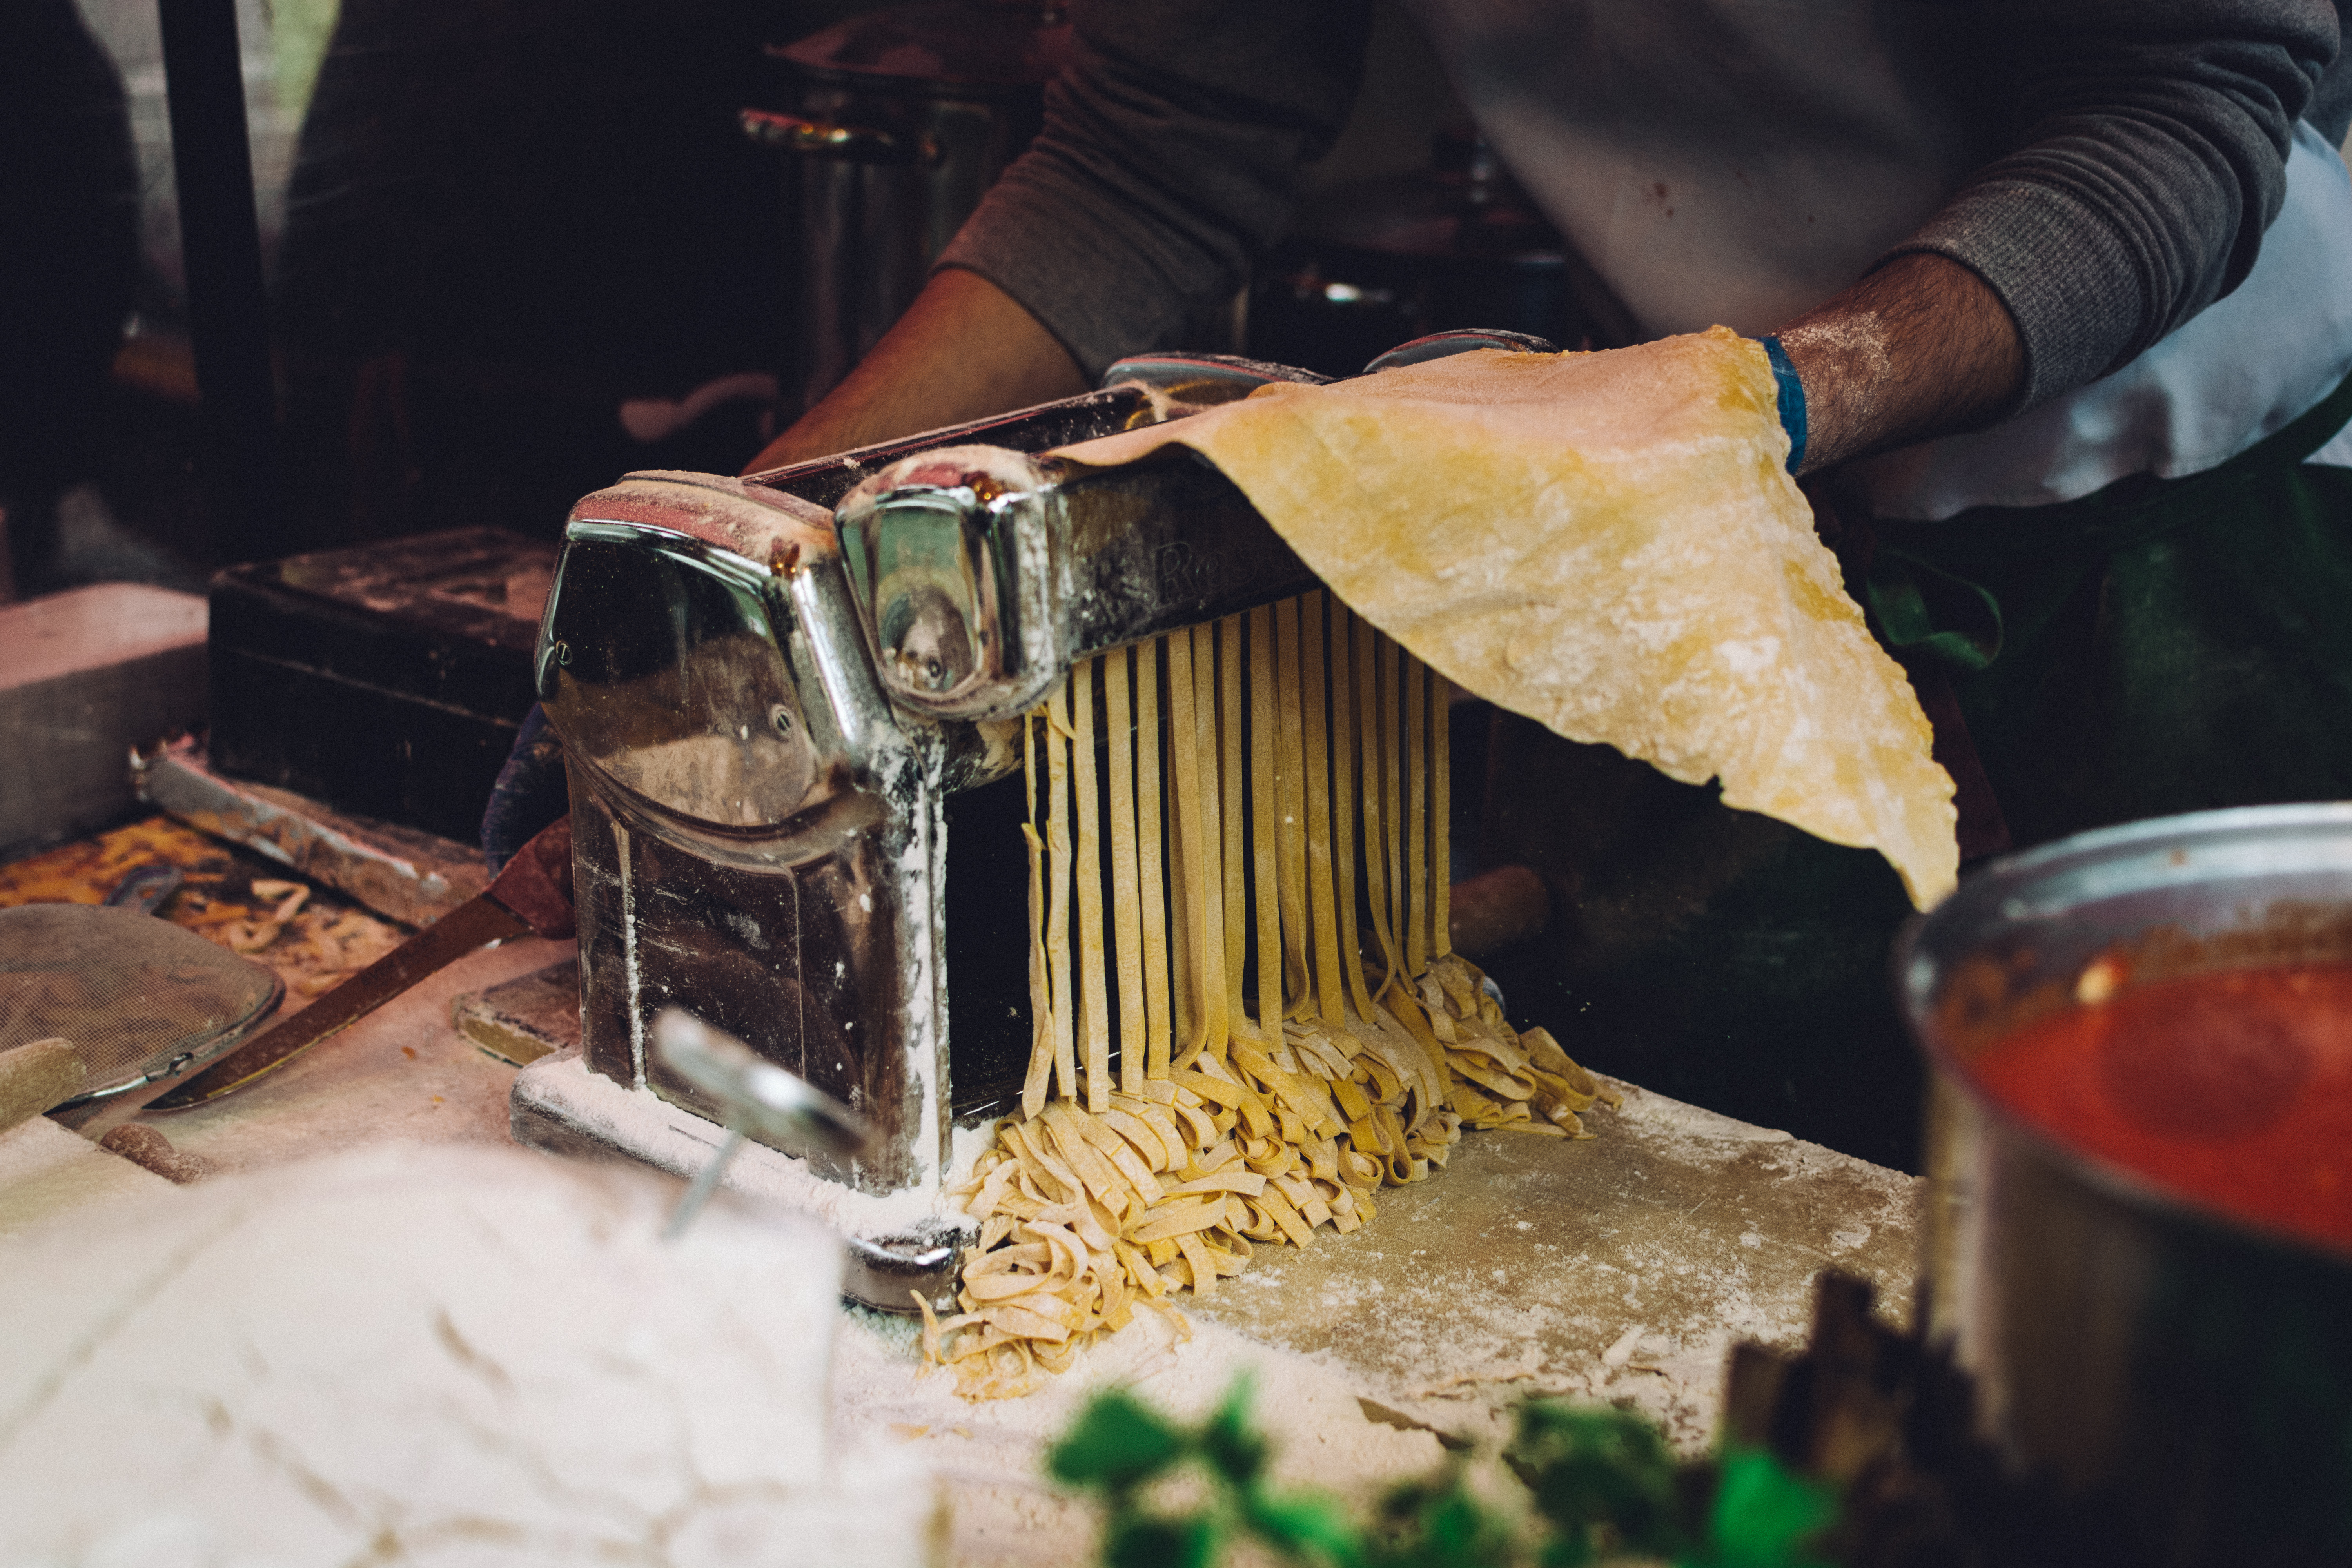
food, cuisine, dish, comfort food, indian cuisine